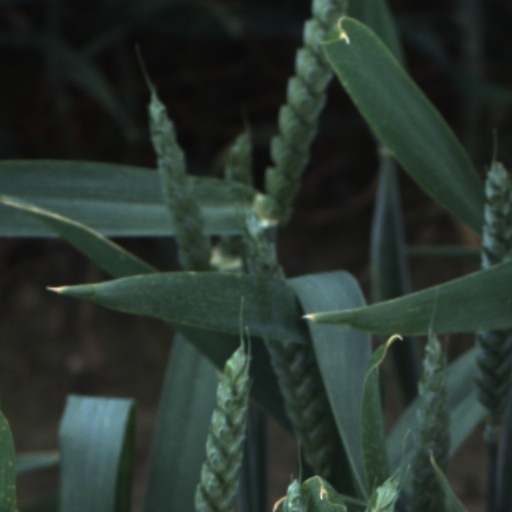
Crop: wheat